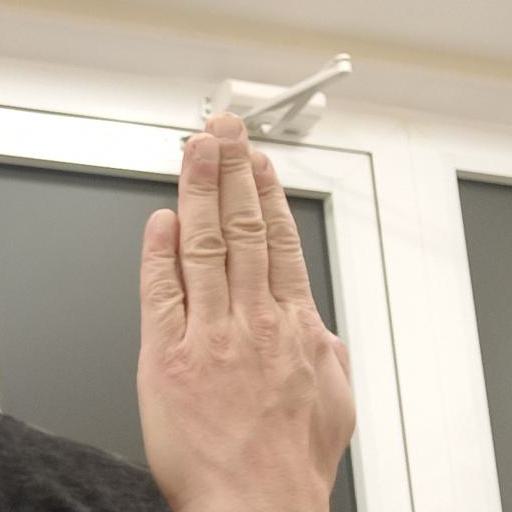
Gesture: stop_inverted